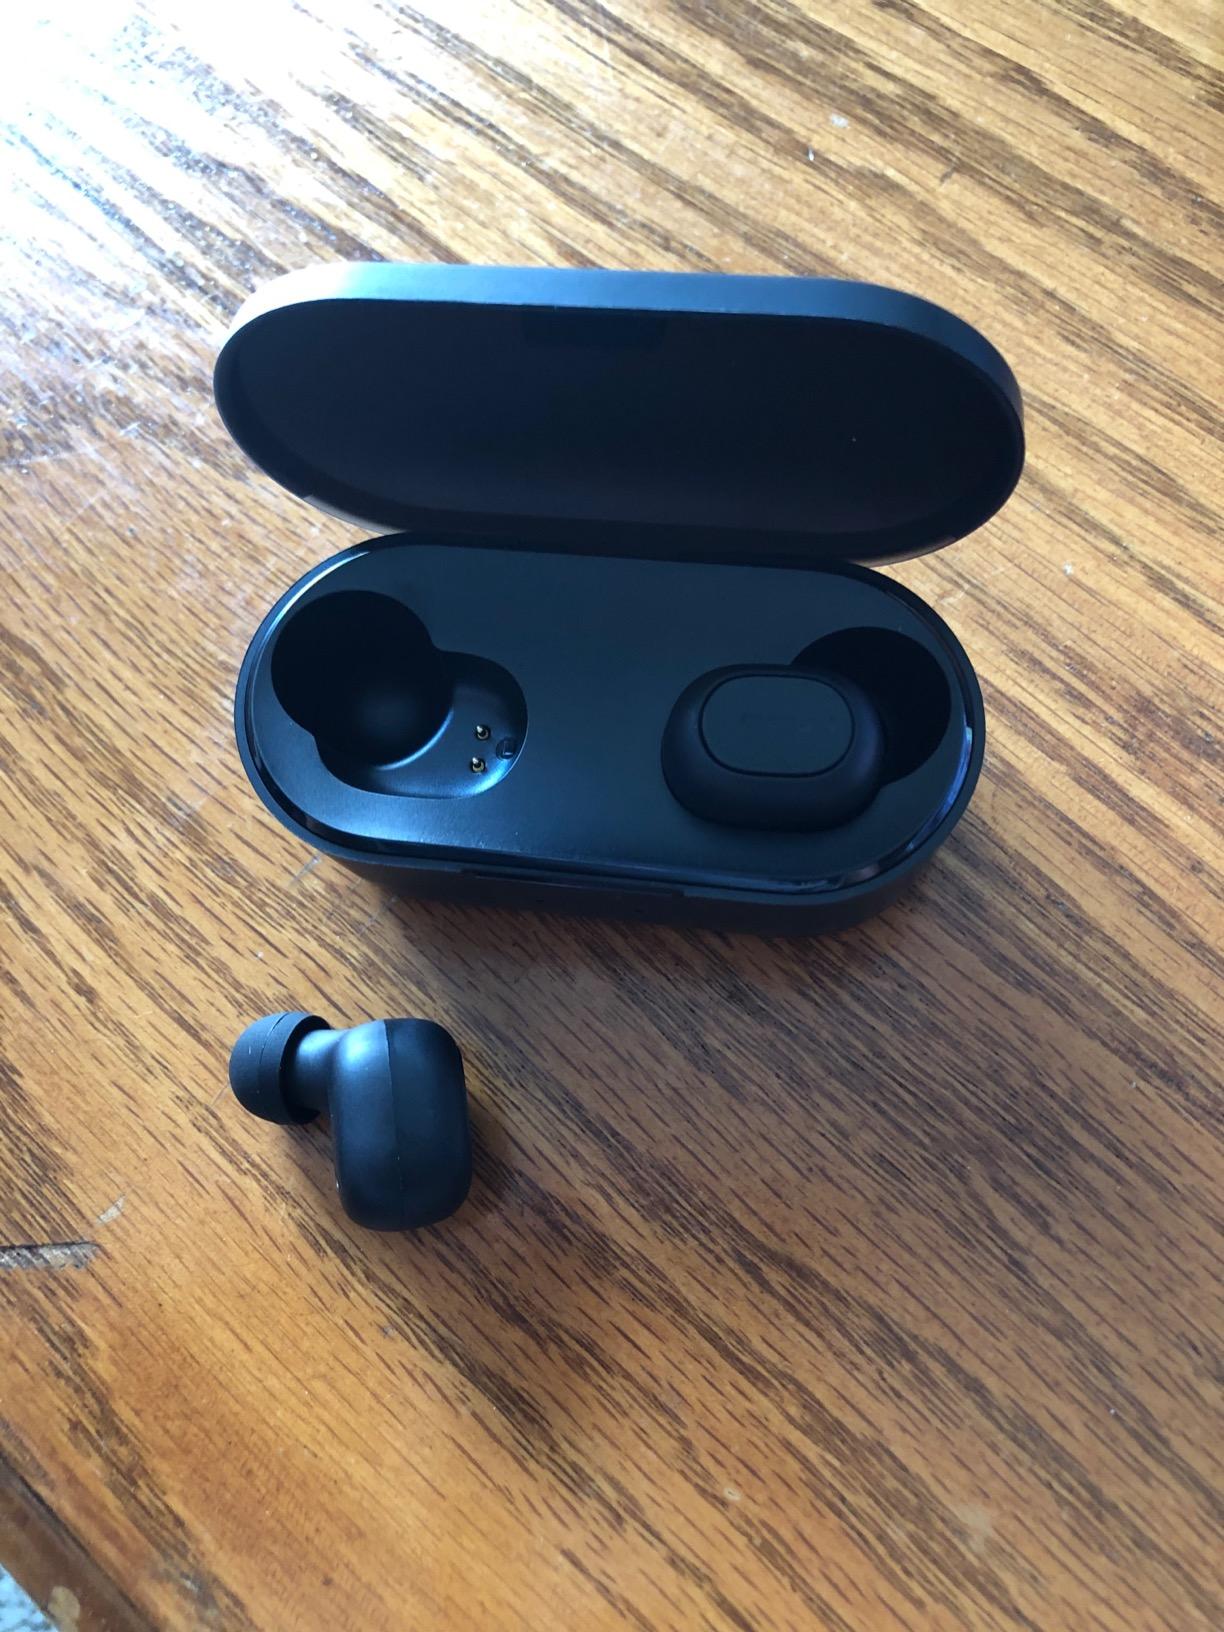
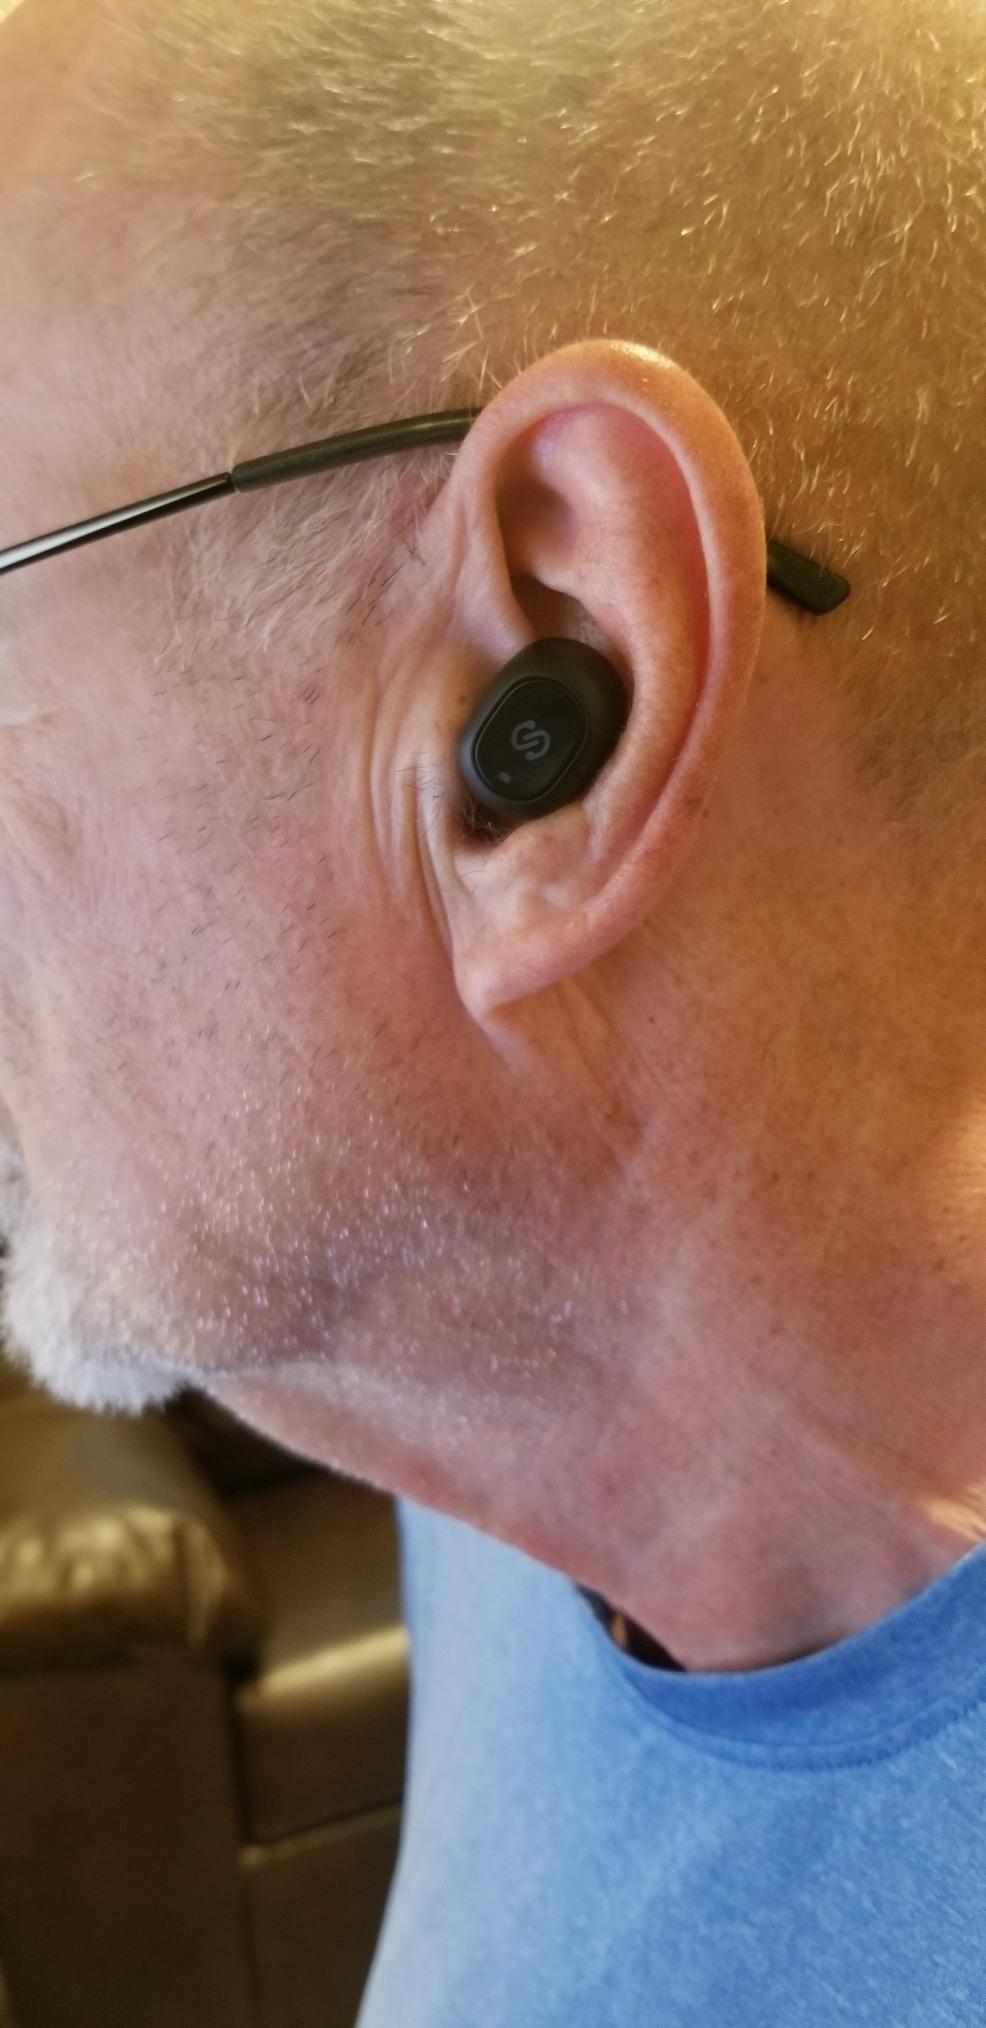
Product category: earbuds
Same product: no